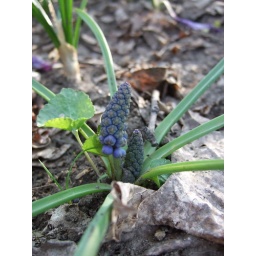
in the bulb bed by the front door